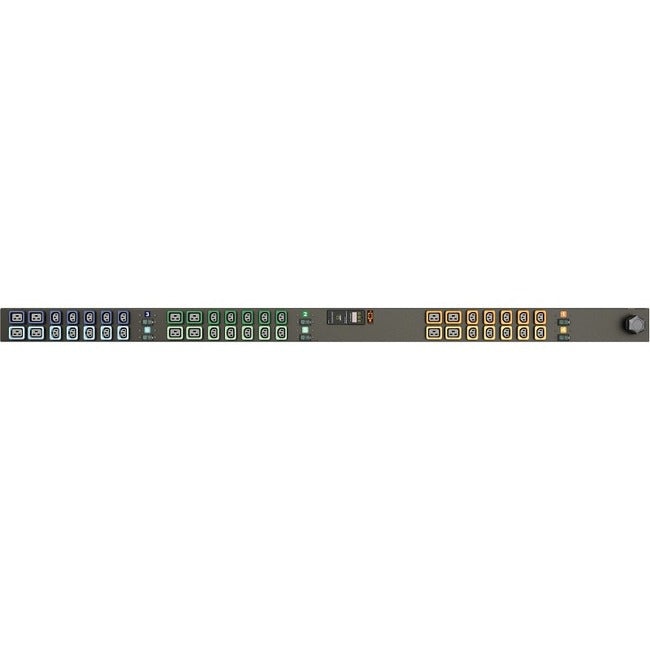
Geist Mn01D9W1-42Ptb3-5Ps56B0A10-S 42-Outlets Pdu
Geist MN01D9W1-42PTB3-5PS56B0A10-S 42-Outlets PDU The I10079L provides real-time power metrics to help prevent overloads and safely optimize load levels. Using Visible Light Communication (VLC) technology, I10079L optically transmits power usage data from its LED display to a handheld device over the Geist Mobile App, presenting comprehensive real-time power usage data down to the phase and circuit levels. With the Geists Upgradeable hot-swap technology, users may easily transform Metered PDUs to Monitored by replacing the Interchangeable Monitoring Device (IMD) module, without causing any interruption. Provide circuit protection and easy configuration for trouble-free access You can always avoid potential overloads with PDU meter Product Type: PDU Environmentally Friendly: Yes Environmental Certification: RoHS Mounting Orientation: Vertical Country Of Origin: United States Rack Height: 0U Brand Name: Geist Length: 72" Manufacturer: Vertiv Product Model: MN01D9W1-42PTB3-5PS56B0A10-S Product Name: MN01D9W1-42PTB3-5PS56B0A10-S 42-Outlets PDU Mount Type: Rack-mountable Manufacturer Part Number: I10079L Manufacturer Website Address: http://www.vertiv.com/ Package Contents: MN01D9W1-42PTB3-5PS56B0A10-S 42-Outlets PDU Vertical Mounting Bracket Kit Limited Warranty: 5 Year
Brand: Vertiv
Category: Electronics > Electronics Accessories > Power > Power Control Units